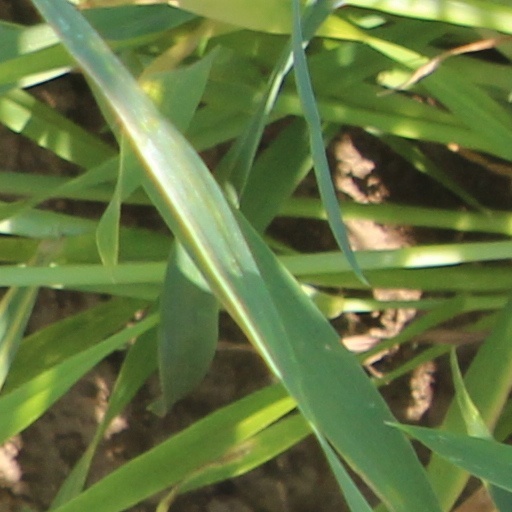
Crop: wheat